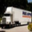
Label: truck